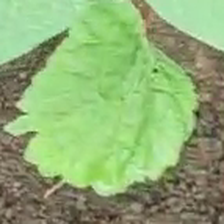
Weed species: Little_Mallow(Malva parviflora)